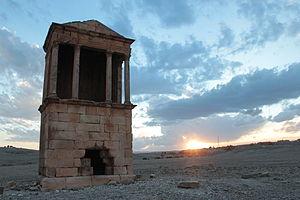
Région de Haïdra - Mausolée Tétrastyle d'Ammaedara
Le site archéologique de Haïdra, vestige de l'antique Ammaedara, est un site archéologique du centre-ouest du gouvernorat de Kasserine, situé à Haïdra en Tunisie.